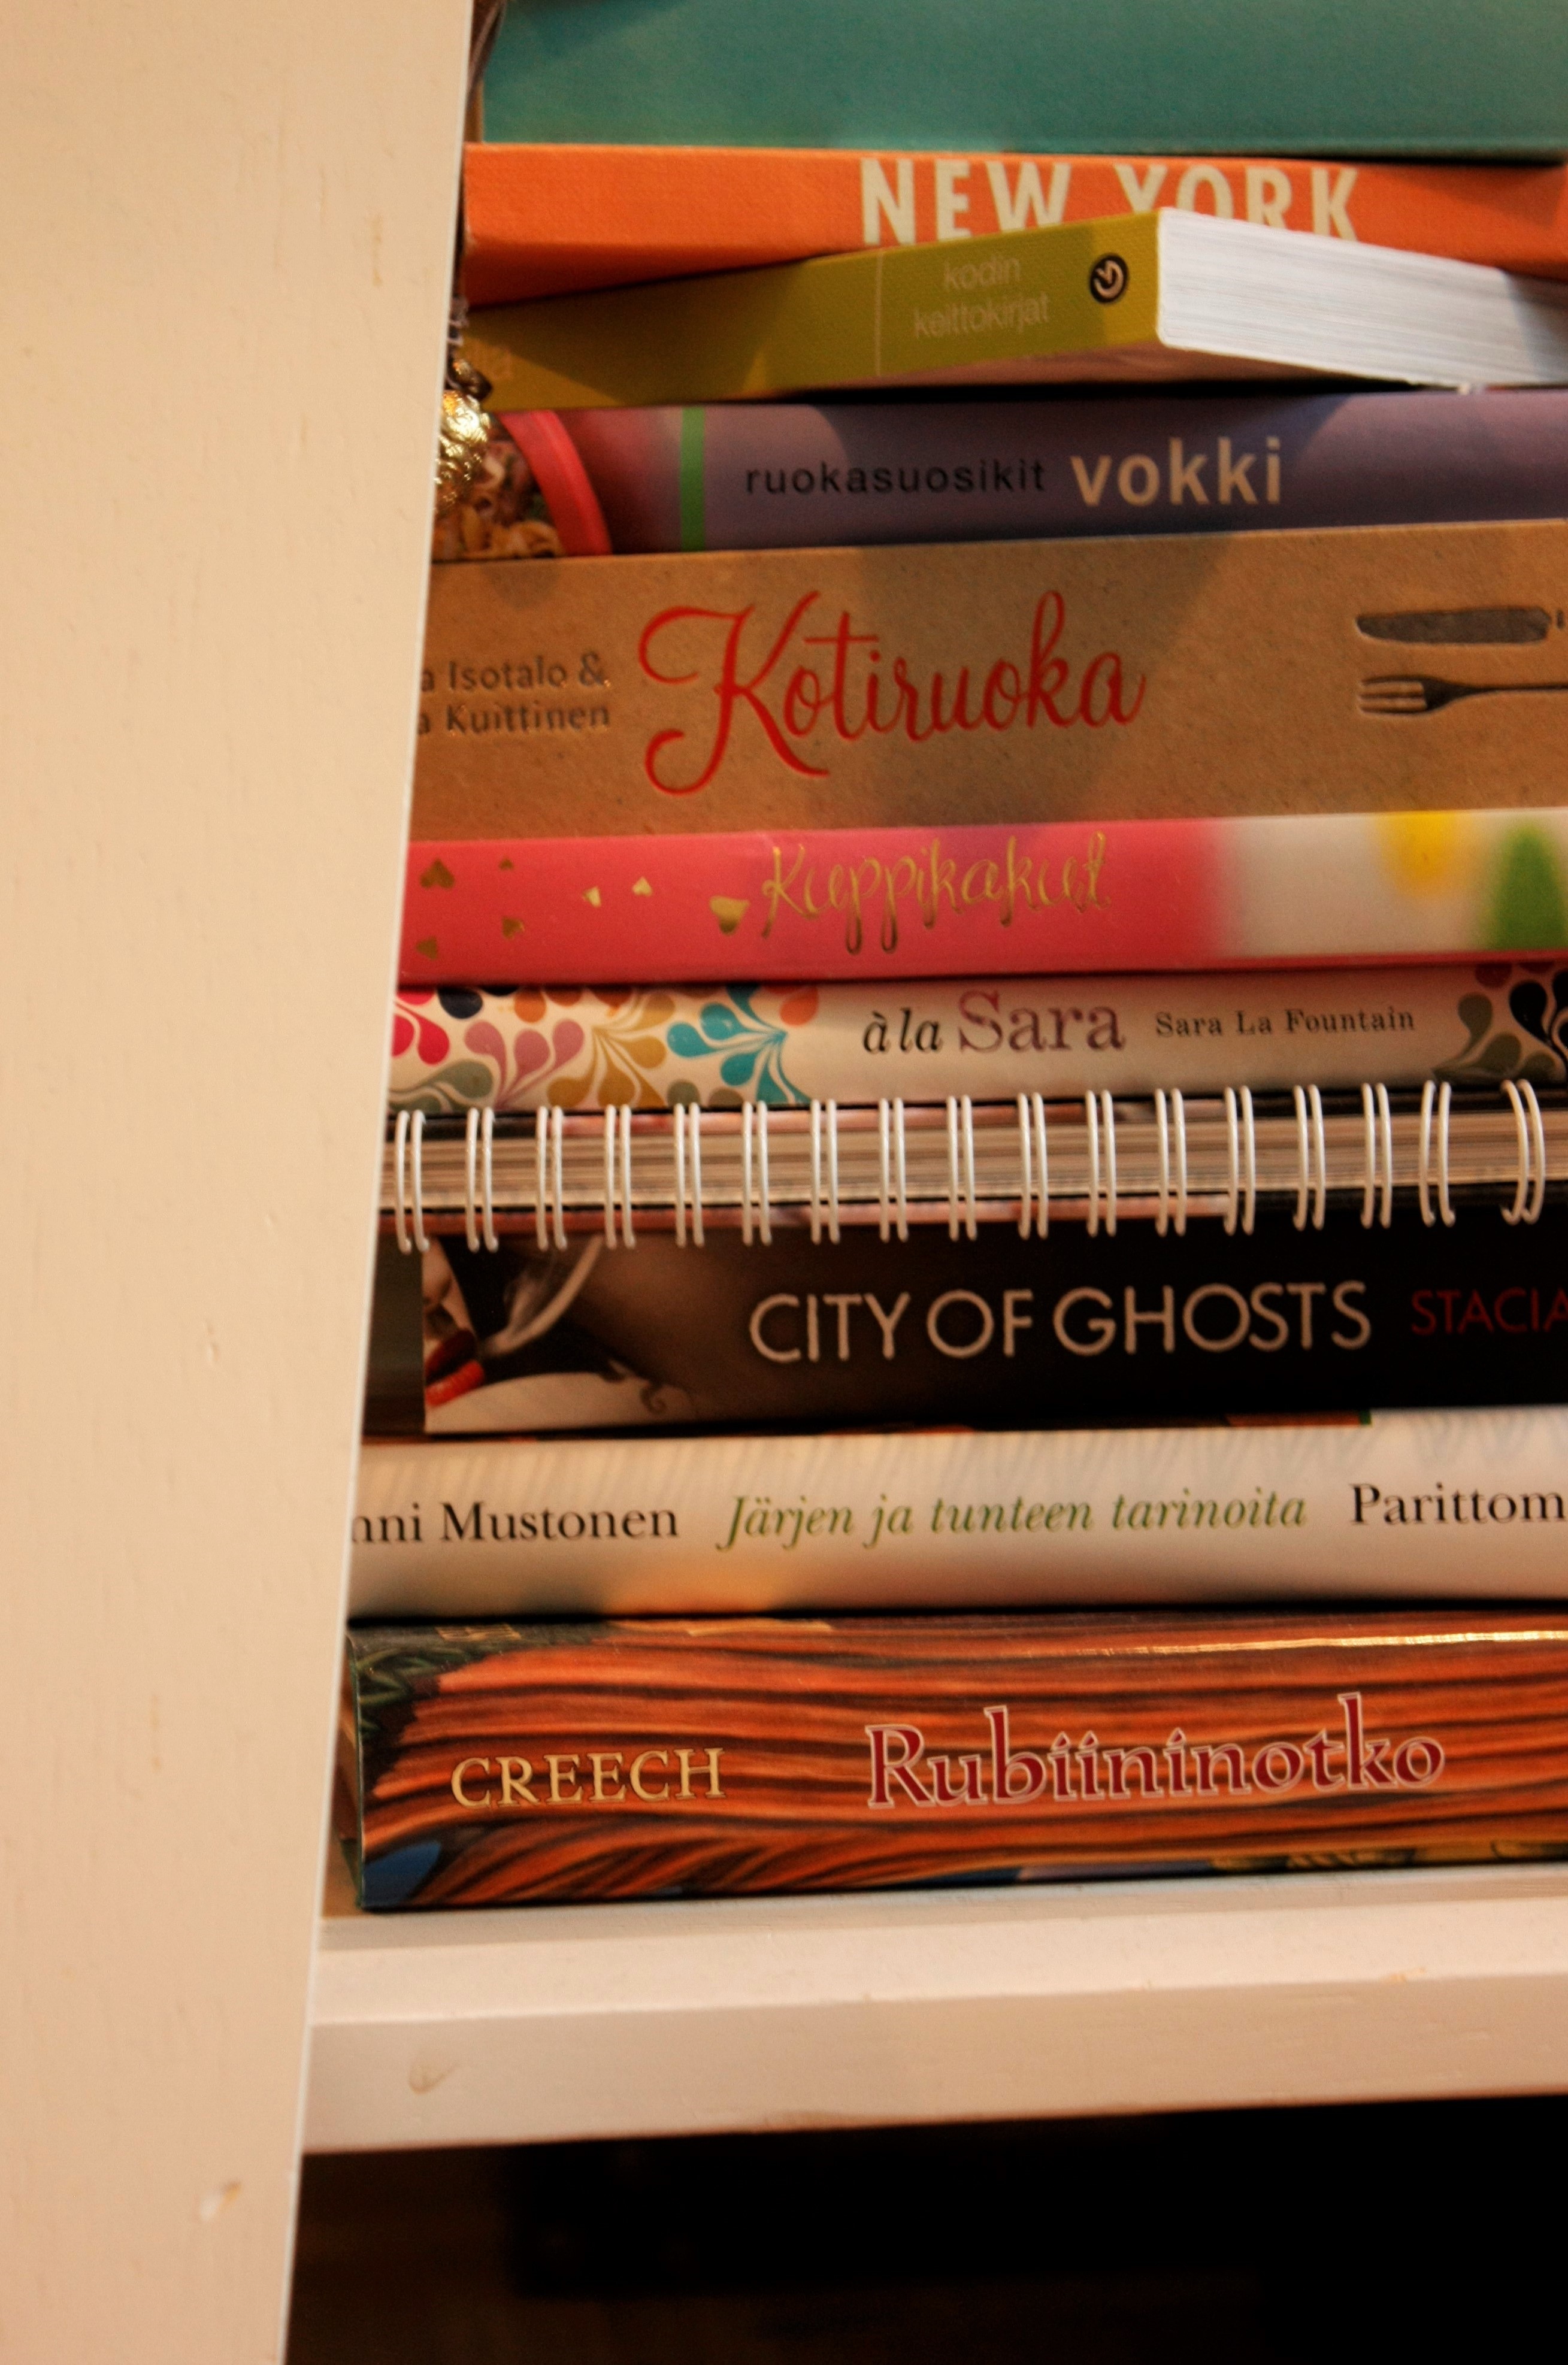
book, advertising, color, brand, art, design